Light in the Dark (film)

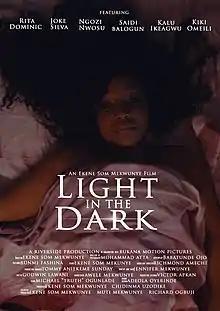
Film poster

Light in the Dark is a 2019 Nigerian drama/thriller feature film by Ekene Som Mekwunye. The film stars some of the biggest names in Nollywood, such as Rita Dominic, Joke Silva, Saidi Balogun, Kiki Omeili, Bimbo Ademoye, and Kalu Ikeagwu.